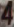
Number: 4